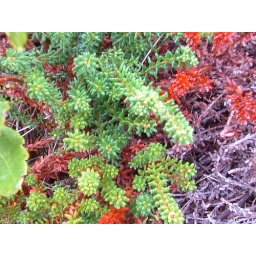
forest mosses near my house